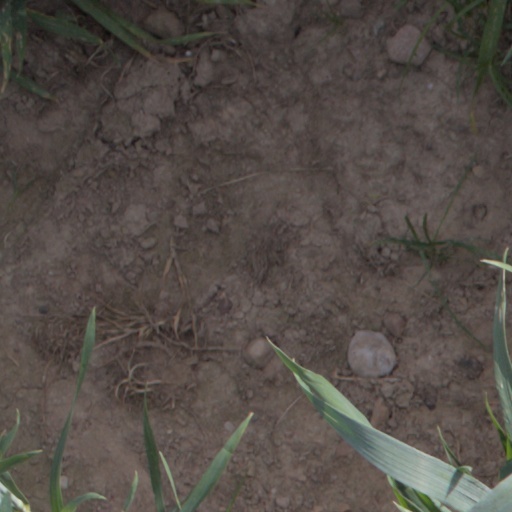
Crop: wheat